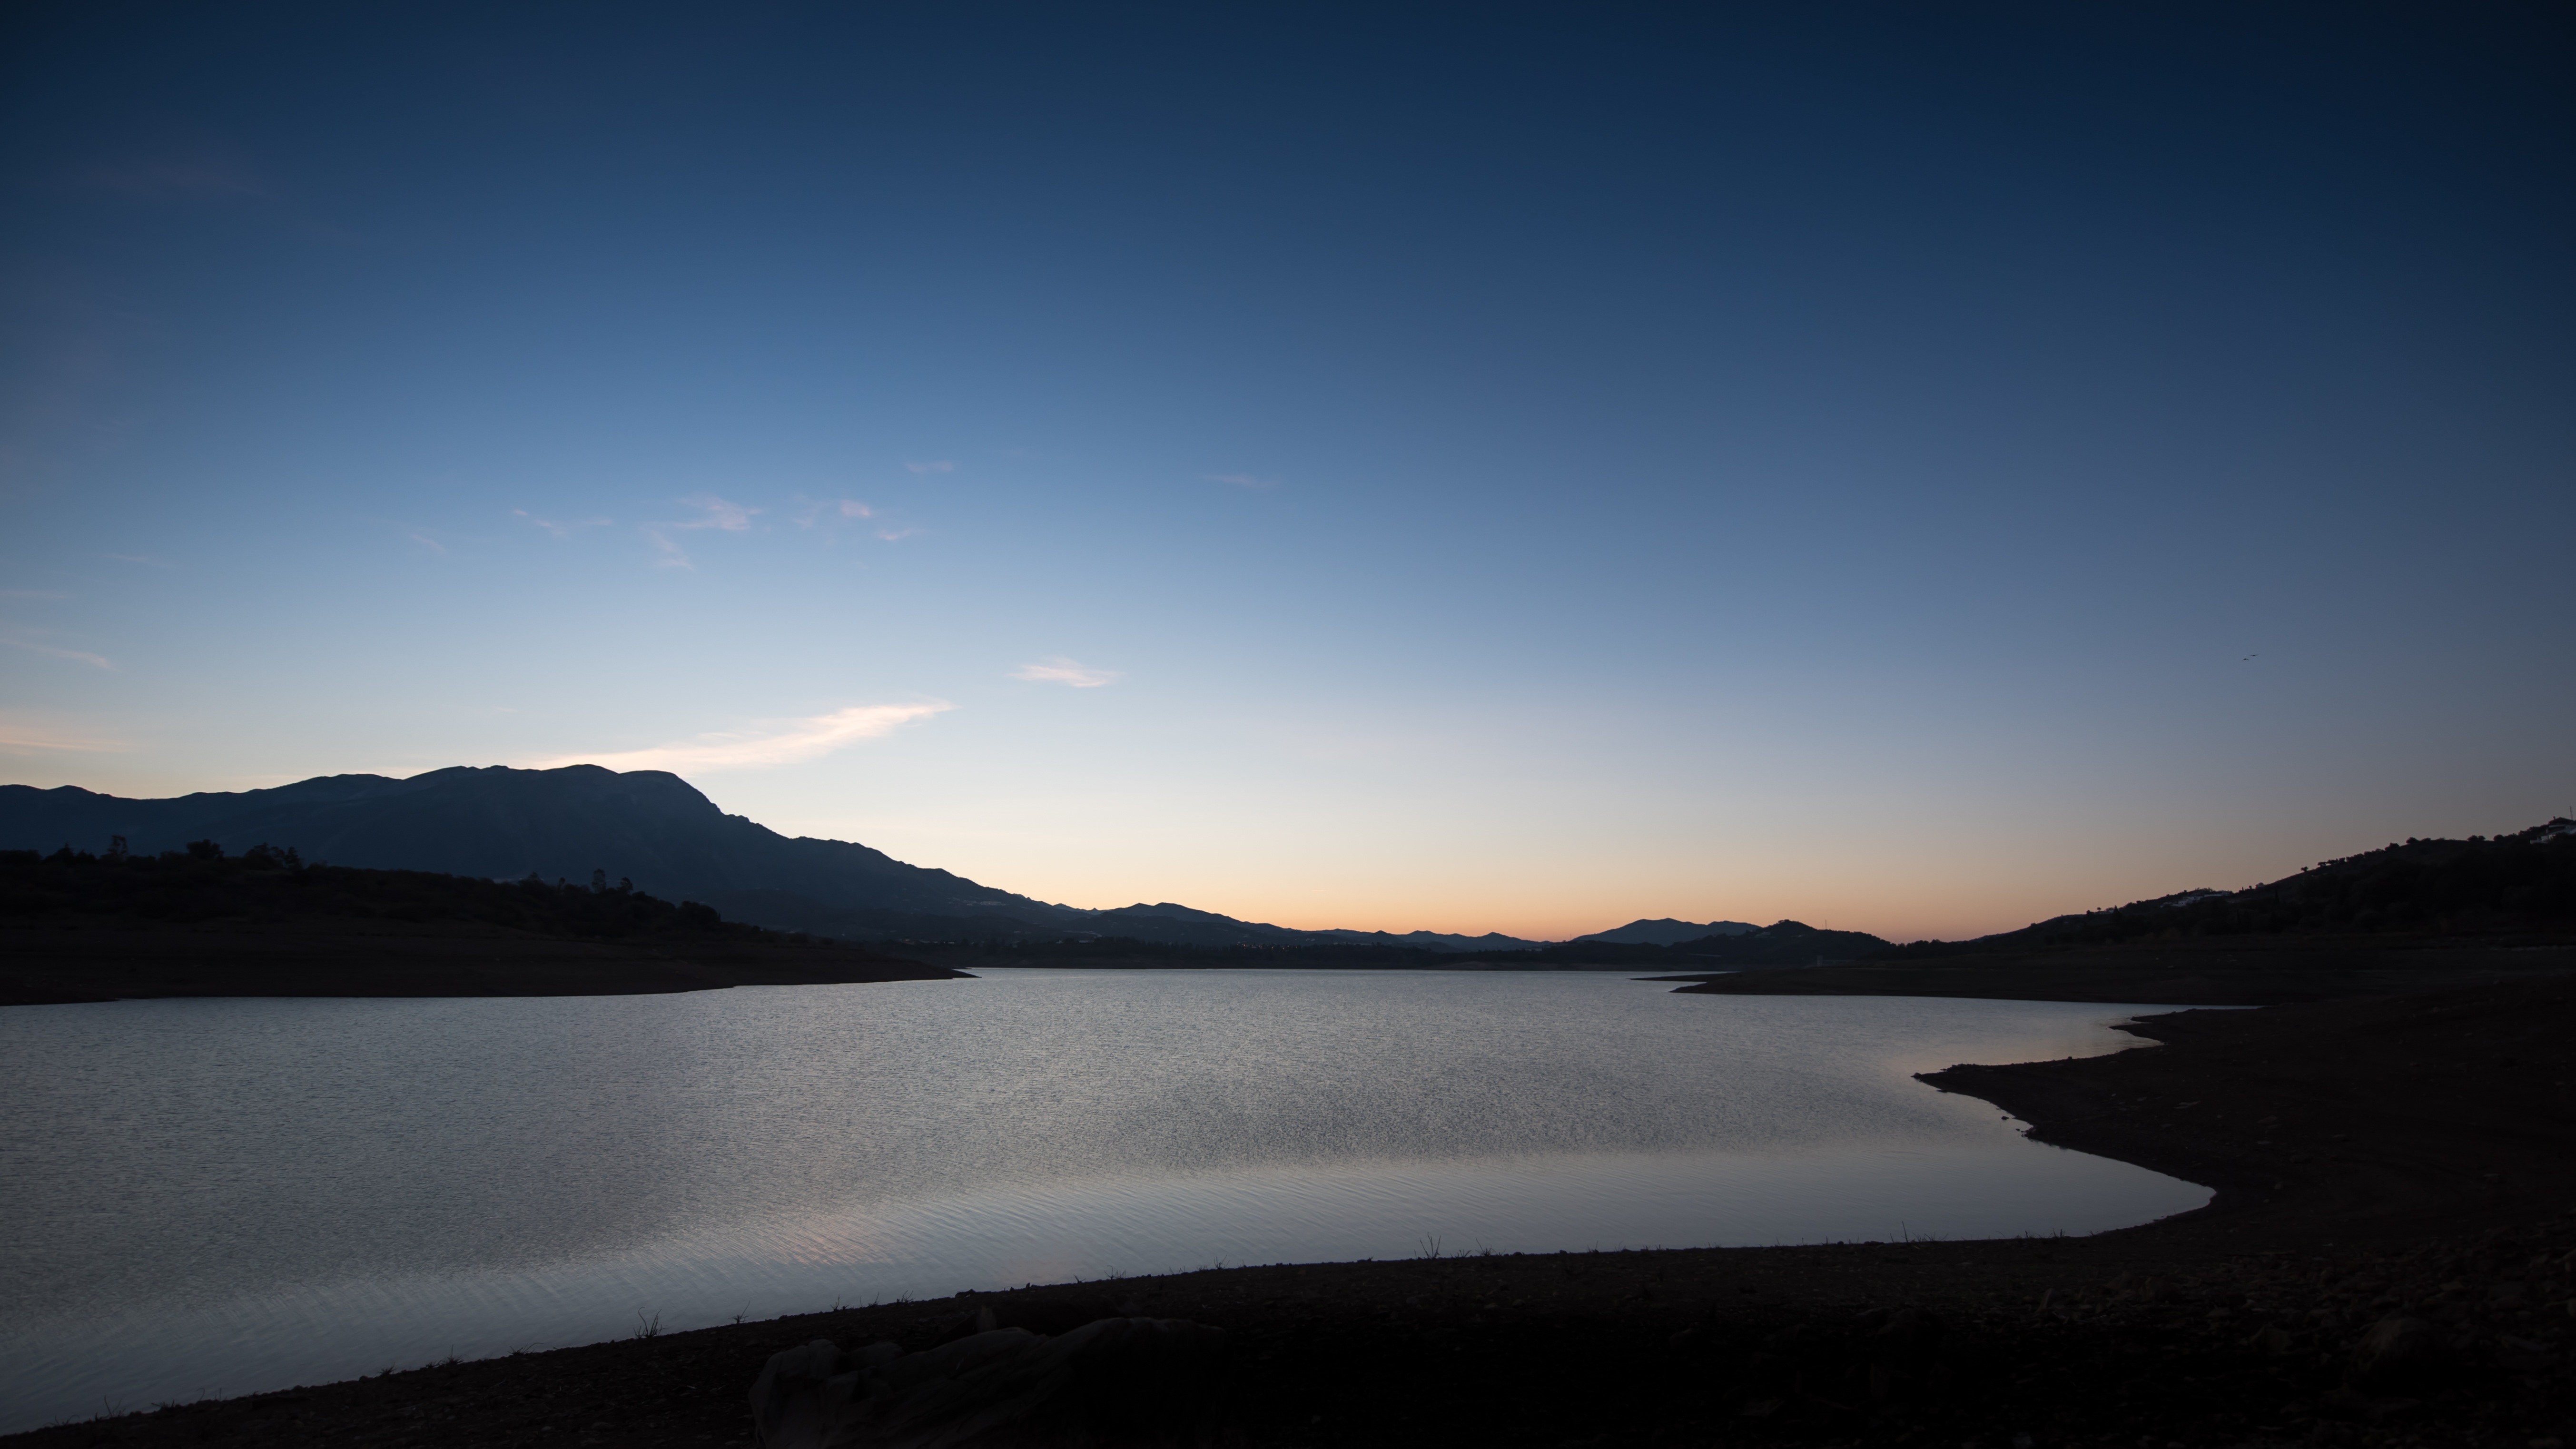
landscape, sea, coast, water, horizon, marsh, mountain, light, cloud, sky, sunrise, sunset, morning, lake, dawn, river, dusk, evening, reflection, calm, bay, blue, reservoir, body of water, stillness, clouds, spain, backlight, andalusia, rays, loch, highlights, malaga, stelae, vi uela, axarquia, atmospheric phenomenon